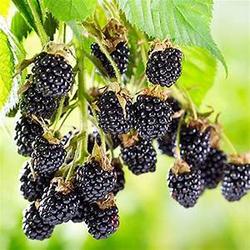
Label: Blackberry